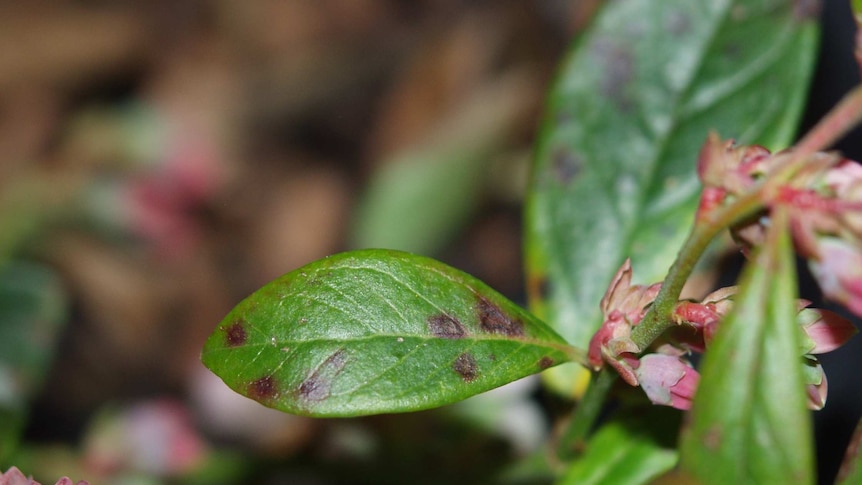
Plant: Blueberry
Disease: blueberry rust